Glenn L. Martin

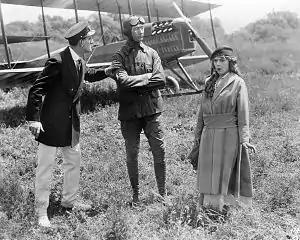
Kenneth Douglas, Glenn Martin and Mary Pickford in the silent comedy "A Girl of Yesterday" (1915). A Martin Model TT biplane is behind them.

In 1912, Martin built an airplane factory in an old Methodist church in Los Angeles, California. To make money to finance this business, he began stunt-flying at fairs and local airfields. He saw an advertisement for a pilot/airplane owner to play a role in a movie. Sensing an opportunity to market his airplanes, he replied to the ad and got the part of a dashing hero in the 1915 production "A Girl of Yesterday" starring Mary Pickford. Soon, however, Martin realized that film production was more difficult than he anticipated. In addition to flying Pickford around in his airplane, he had a scene where he had to kiss Frances Marion, who later became a legendary Hollywood screenwriter. Martin in describing his hesitance having to kiss Marion declared, "my mother would not like it" which astounded Pickford. He worked up the courage however after persuasion by Paramount boss Adolph Zukor and completed the scene.